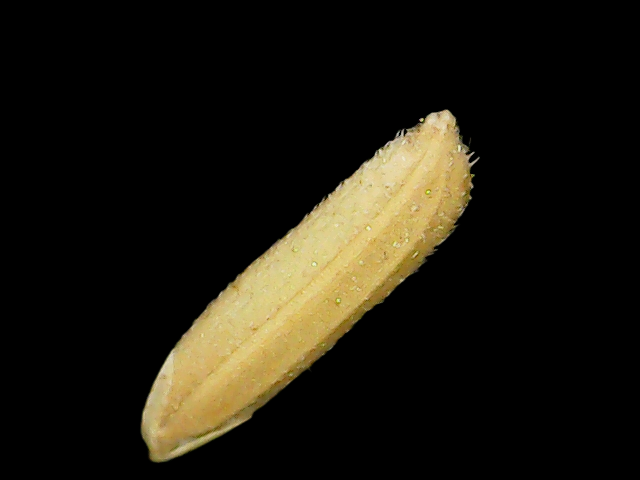
Rice variety: Binadhan16